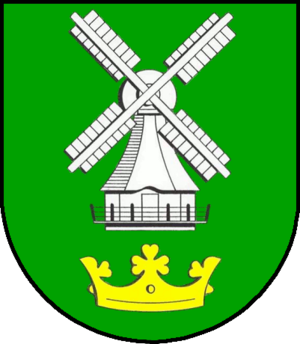
Eddelak
Coat of arms of Eddelak
Eddelak er en by og kommune i det nordlige Tyskland, beliggende i Amt Burg-Sankt Michaelisdonn under Kreis Dithmarschen. Kreis Dithmarschen ligger i den sydvestlige del af delstaten Slesvig-Holsten.